One Hour of Happiness

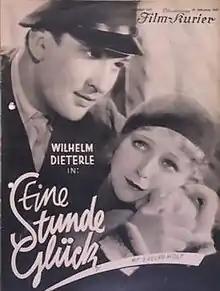

One Hour of Happiness is a 1931 German drama film directed by William Dieterle and starring Dieterle, Evelyn Holt, and Harald Paulsen.